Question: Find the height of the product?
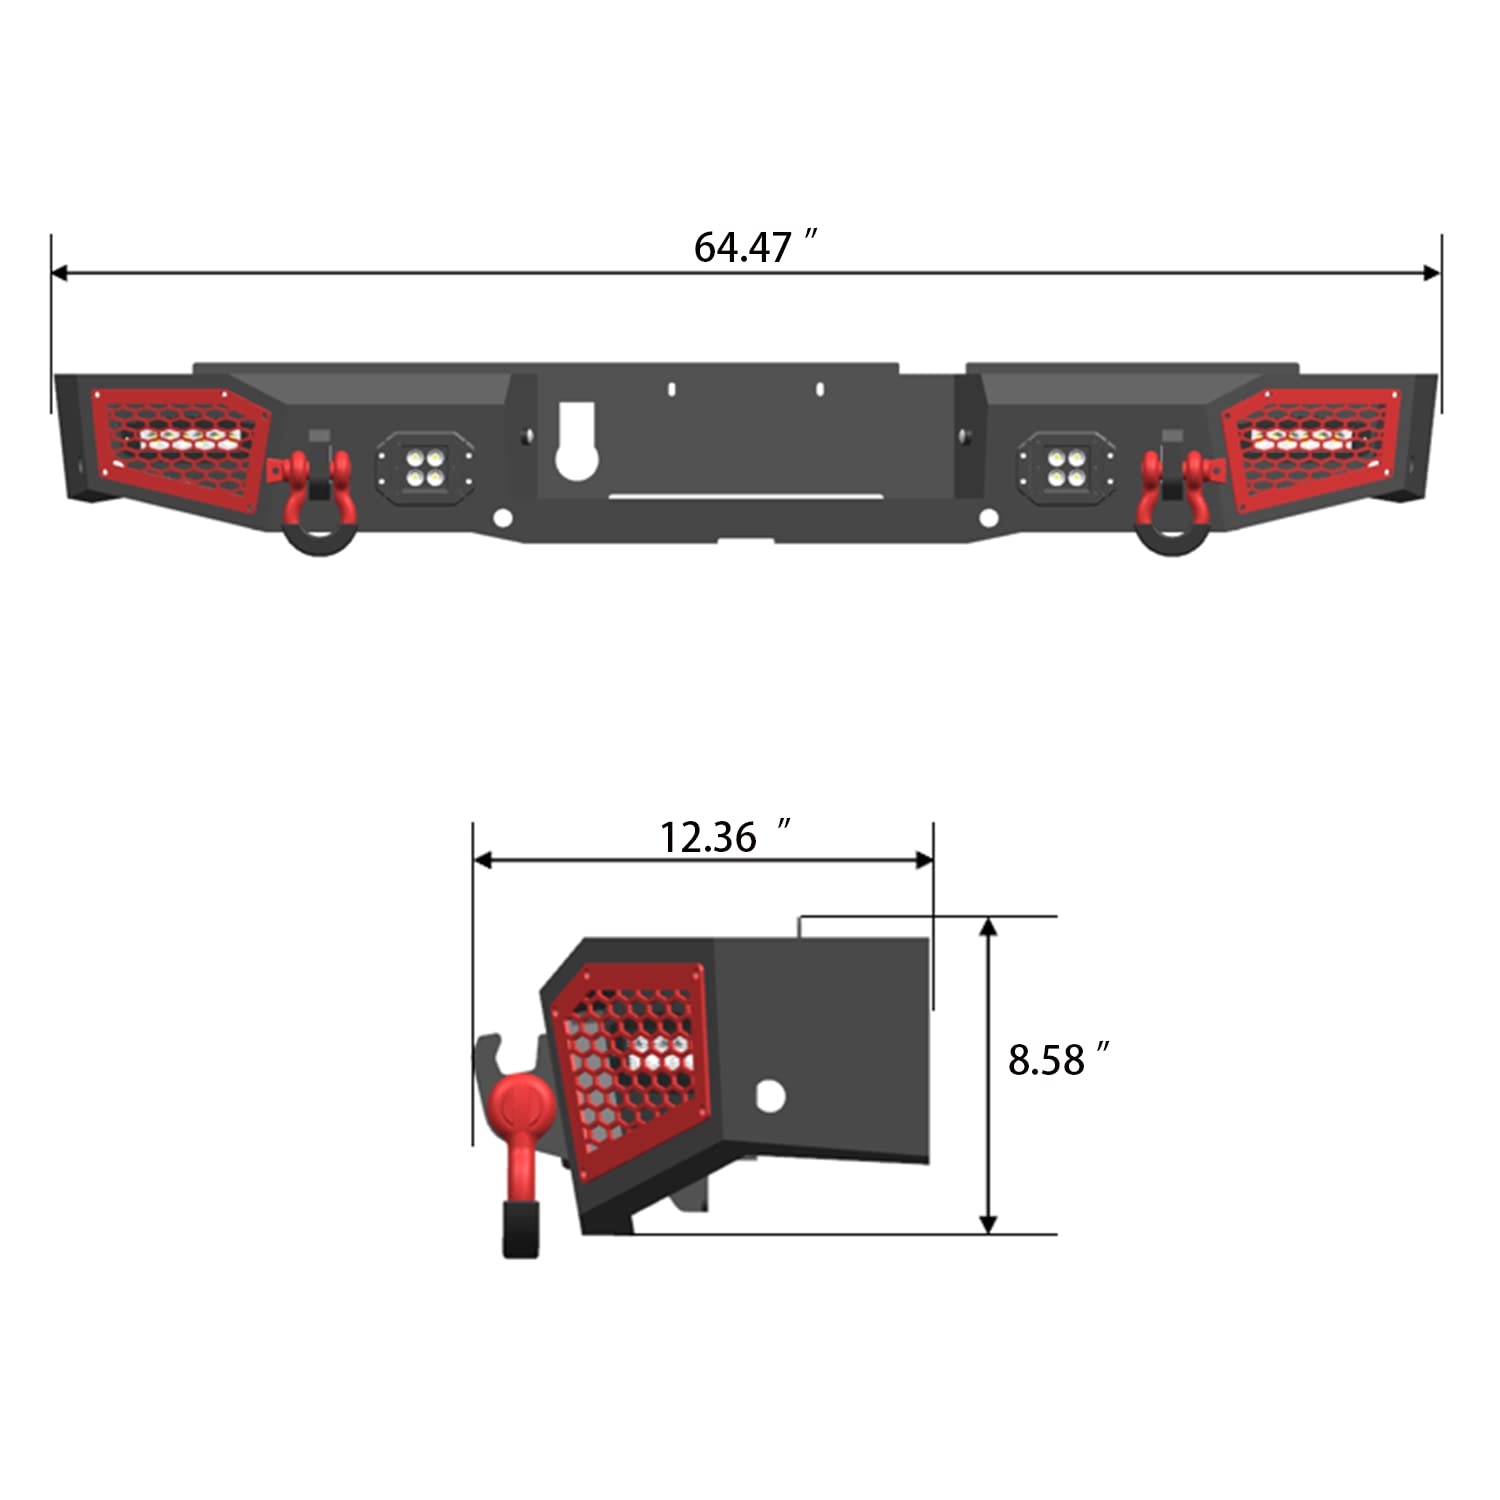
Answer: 8.58 inch